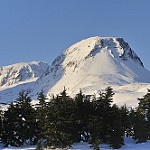
Scene: Outdoor